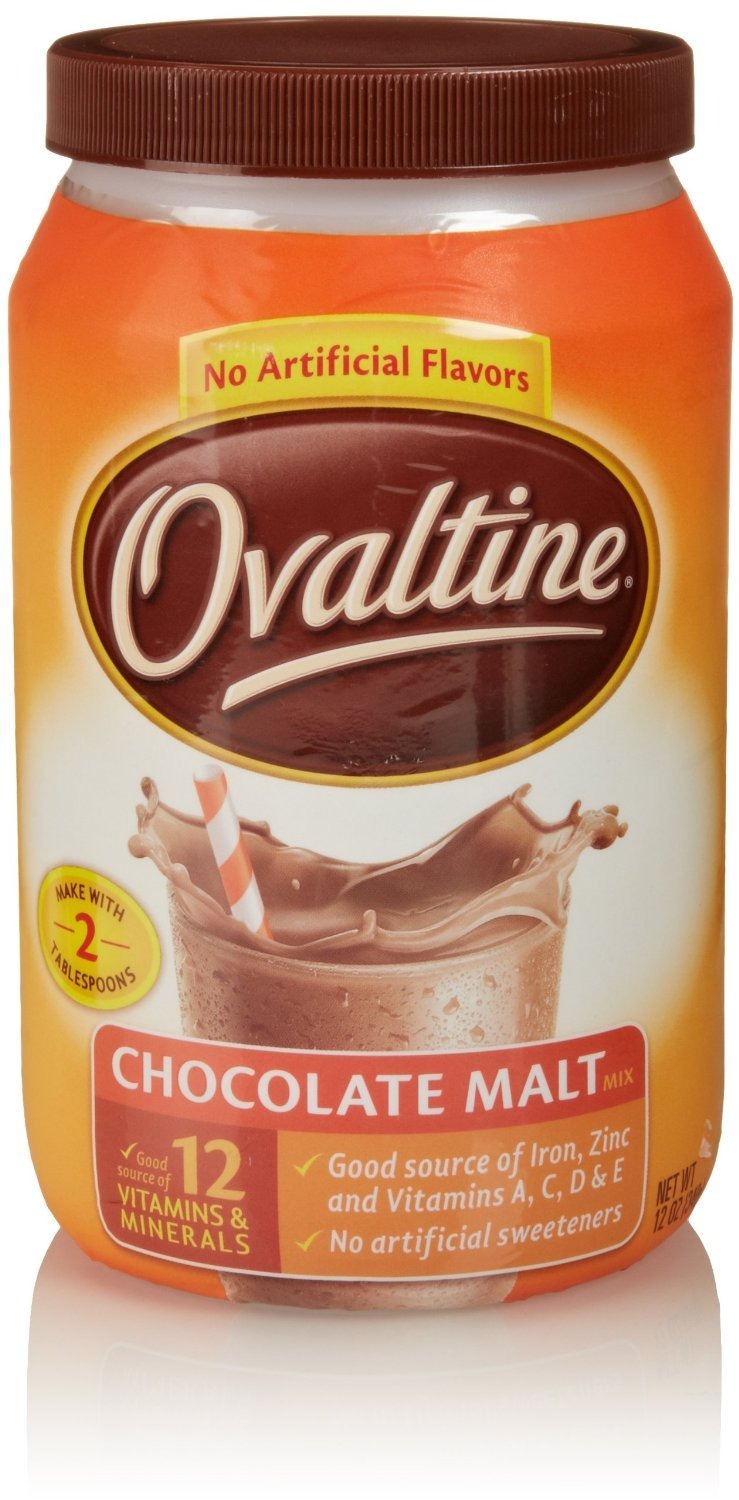
Item Name: Nestle, Ovaltine, Chocolate Malt Drink Mix, 12-Ounce Tubs (Pack of 3)
Bullet Point 1: Nestle
Bullet Point 2: Ovaltine
Bullet Point 3: Chocolate Malt Drink Mix
Bullet Point 4: 12oz Canister
Bullet Point 5: Pack of 3
Product Description: Nestle, Ovaltine, Chocolate Malt Drink Mix, 12-Ounce Tubs (Pack of 3)
Value: 36.0
Unit: ounce

Price: 6.34